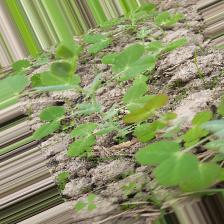
Label: Lentil Rust